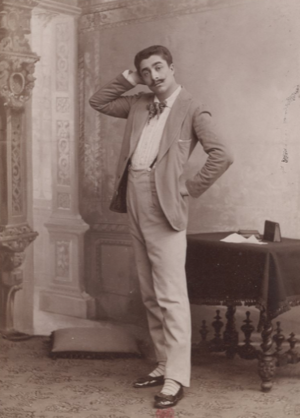
Louis Gauthier acteur
Louis Gauthier, né le 4 mars 1864 à Paris 4e et mort le 5 janvier 1946 à Beaumont-sur-Oise, est un acteur de théâtre et de cinéma français.